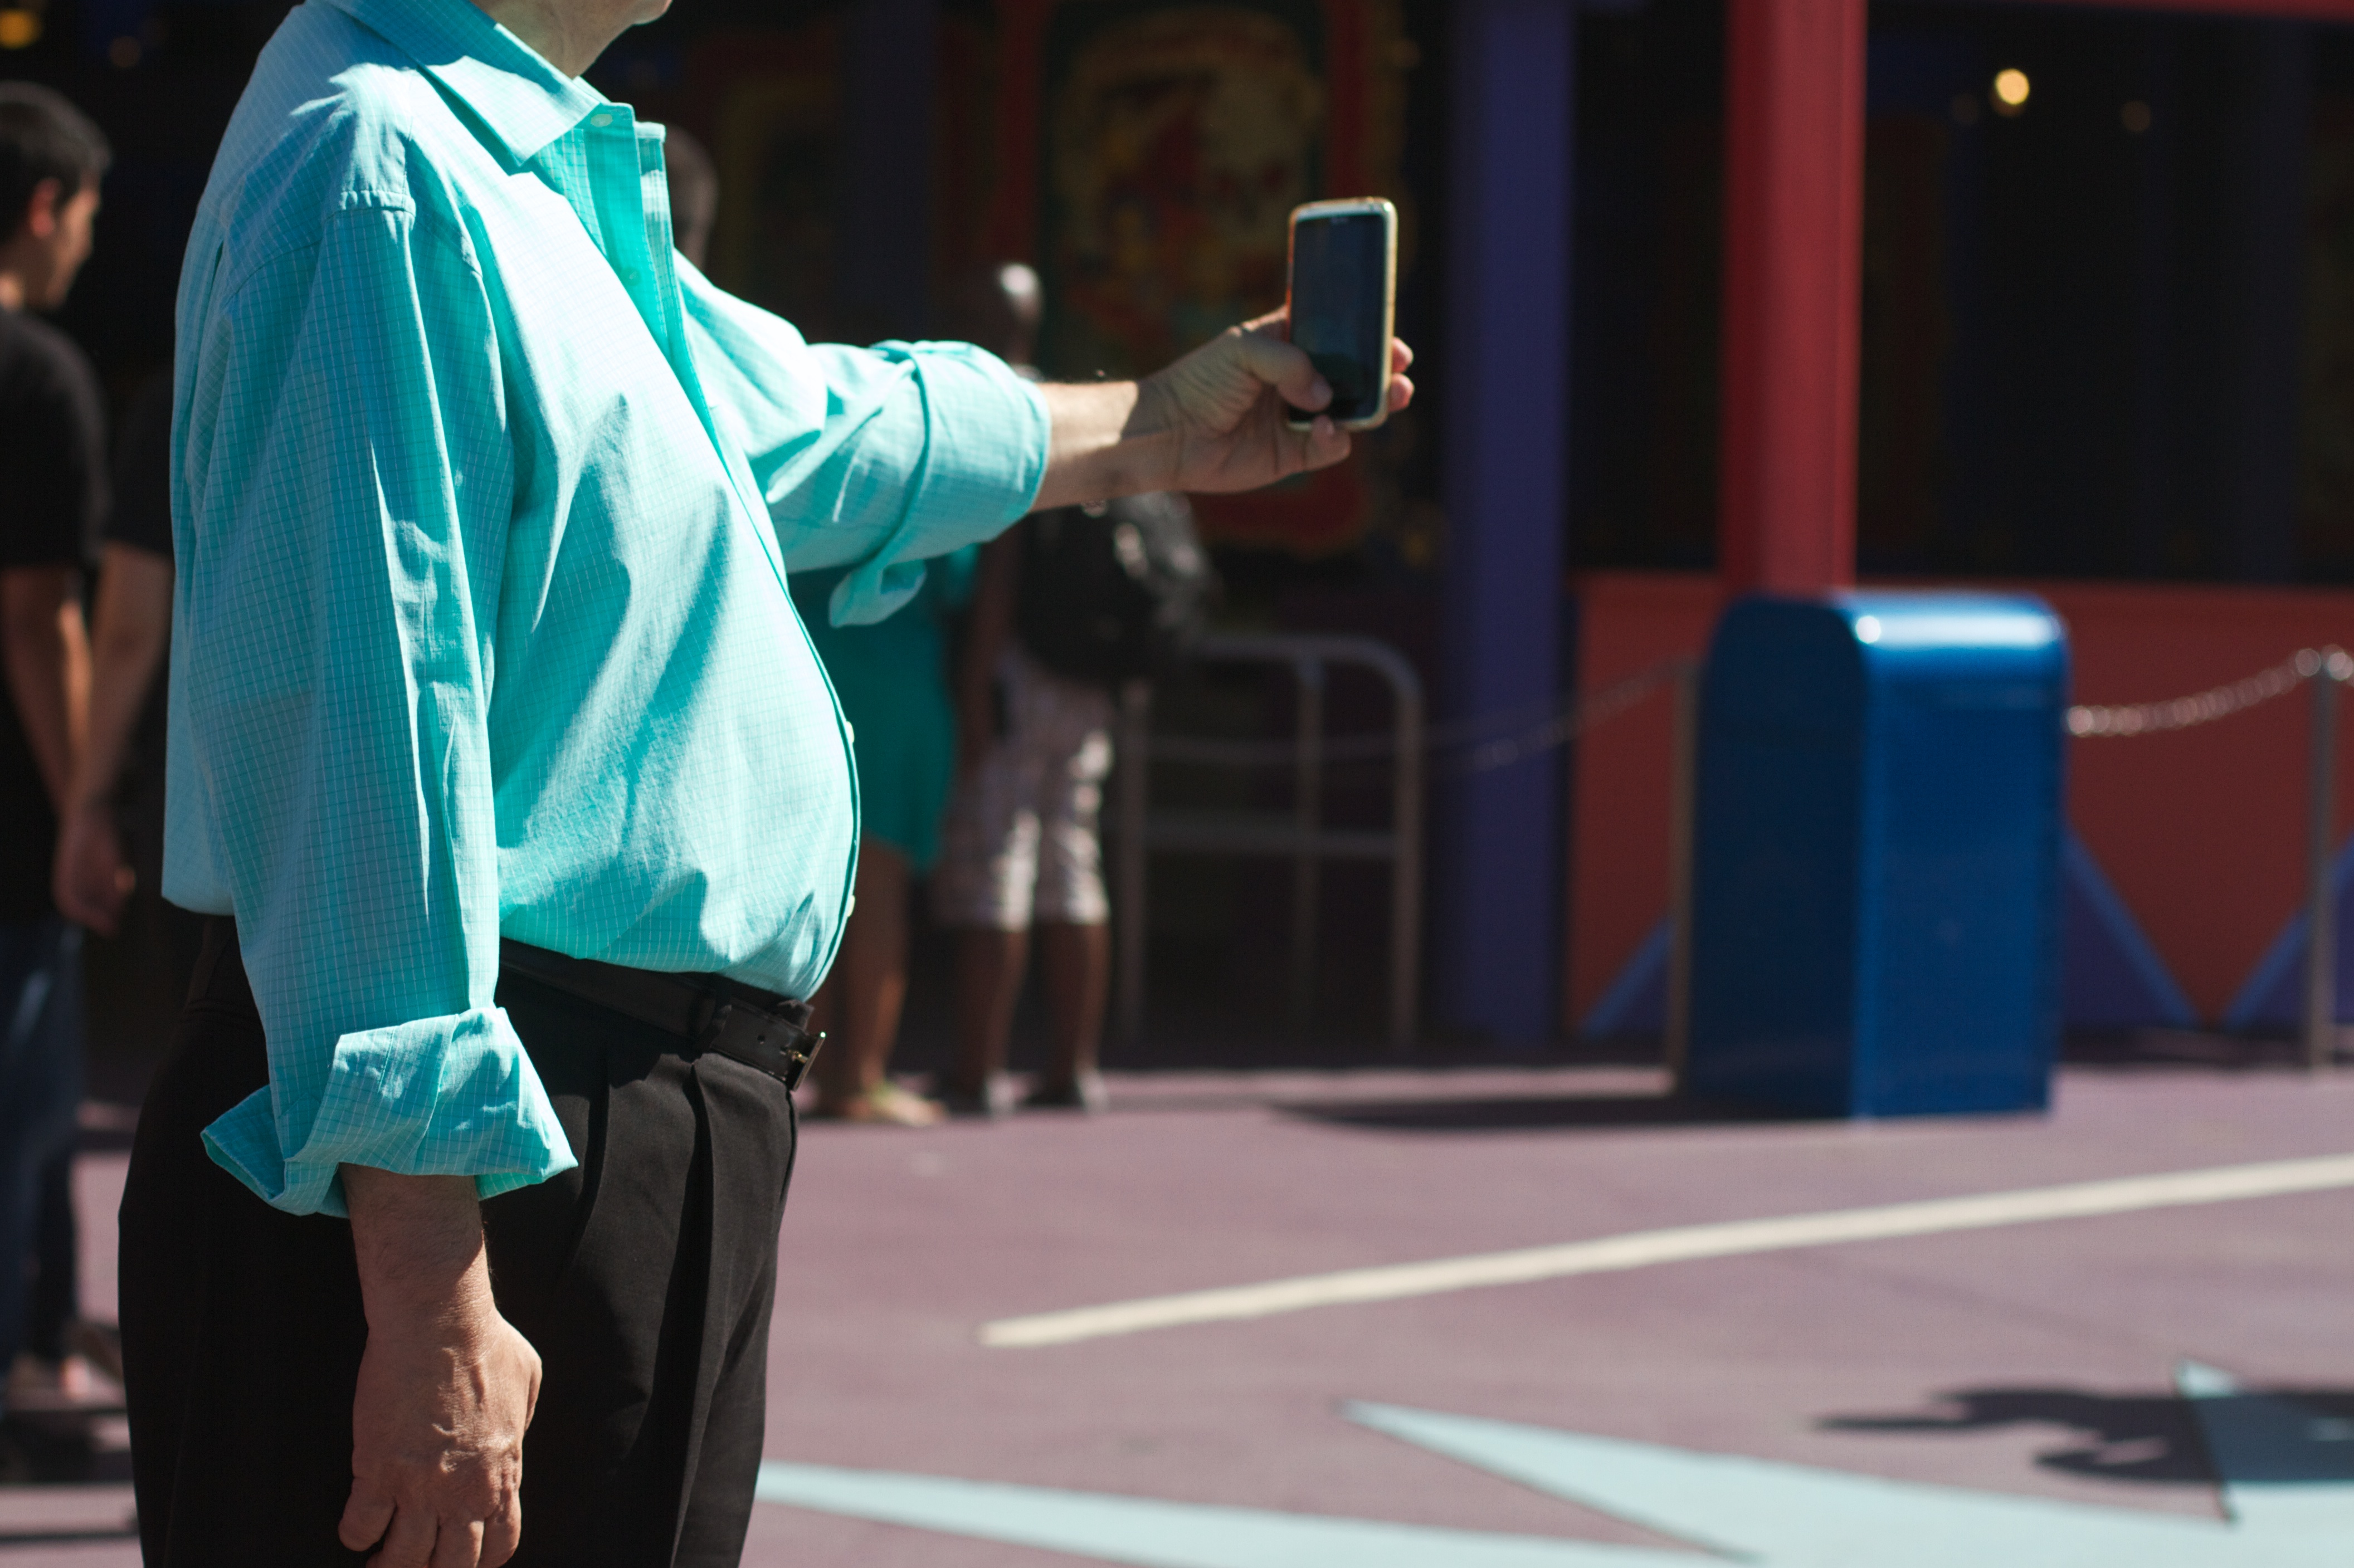
girl, street, recreation, blue, cool image, fun, performance, event